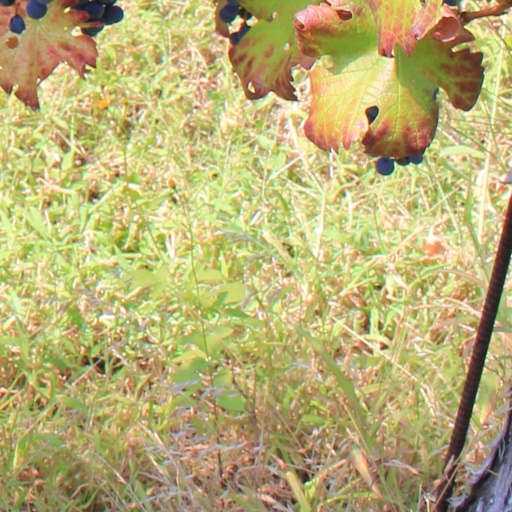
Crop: grape